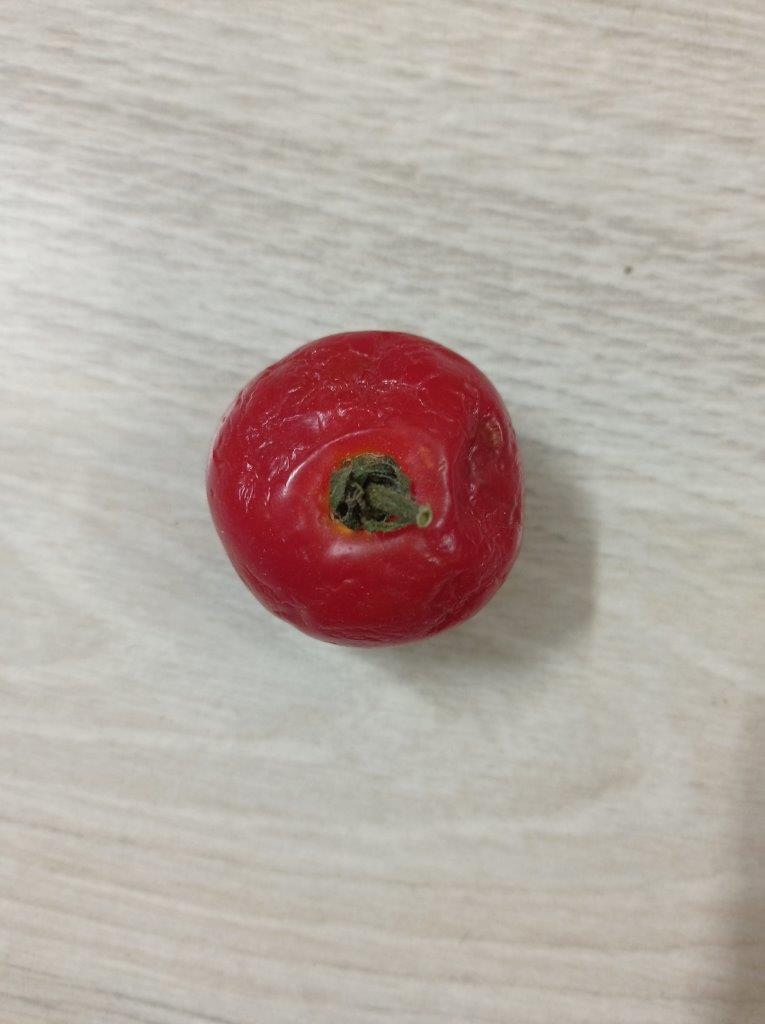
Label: Rotten